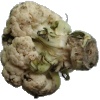
Label: cauliflower